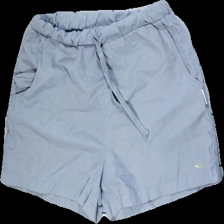
View: front
Type: Shorts
Category: Ladies
Brand: Not in the list
Brand text on label: Everlast
Colors: Grey
Material: 100% polyester
Cut: Regular
Size: S
Season: Summer
Damage: waist elastic
Price range: 50-100
Recommended usage: Recycle